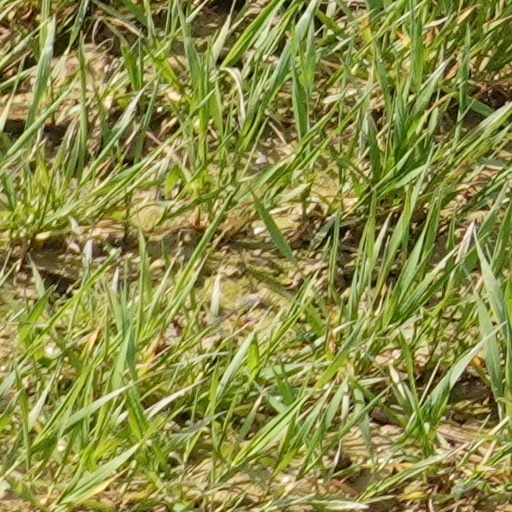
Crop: wheat